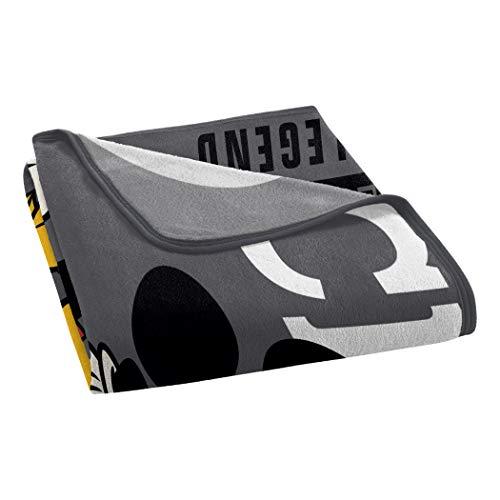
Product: Disney's Mickey Mouse, "A Classic" Micro Raschel Throw Blanket, 46" x 60", Multi Color
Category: Home & Kitchen | Bedding | Kids' Bedding | Blankets & Throws | Throws
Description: This 90th Anniversary throw features the original classic Mickey Mouse, "the Legend", on a gray background.
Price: $23.70
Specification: ProductDimensions:60x46x0.1inches|ItemWeight:1pounds|ShippingWeight:1pounds(Viewshippingratesandpolicies)|Manufacturer:TheNorthwestCompany|ASIN:B07CRV5M42|Itemmodelnumber:1MIC059000023AMZ